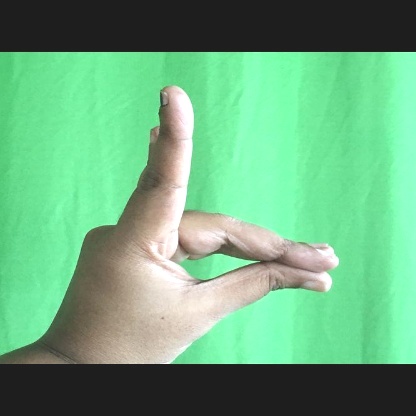
Mudra: Chandrakala